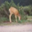
Label: deer